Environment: real
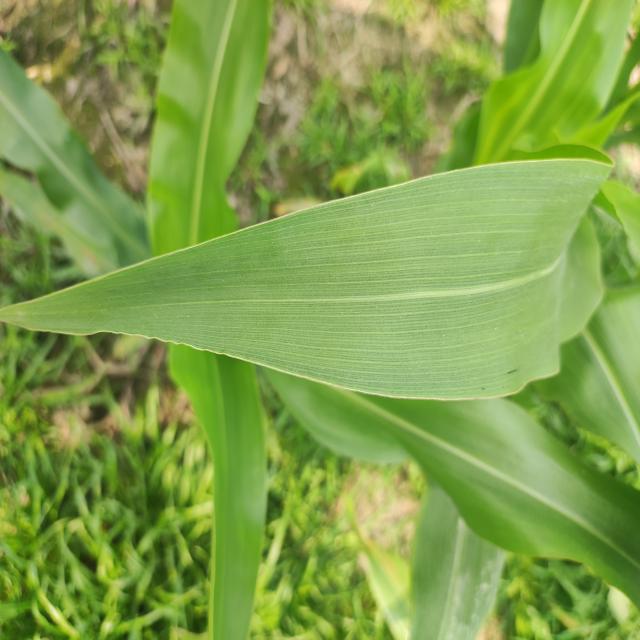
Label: healthy